Schönbiel Hut

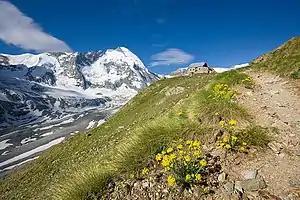
The Schönbiel Hut and Dent d'Hérens

The Schönbiel Hut (German: "Schönbielhütte") is a mountain hut located north of the Matterhorn. It is situated at above sea level, north of the Zmutt Glacier, a few kilometers west of the town of Zermatt in the canton of Valais in Switzerland. The actual hut was built by the Swiss Alpine Club in 1955, after the demolition of an older hut, built in 1909.